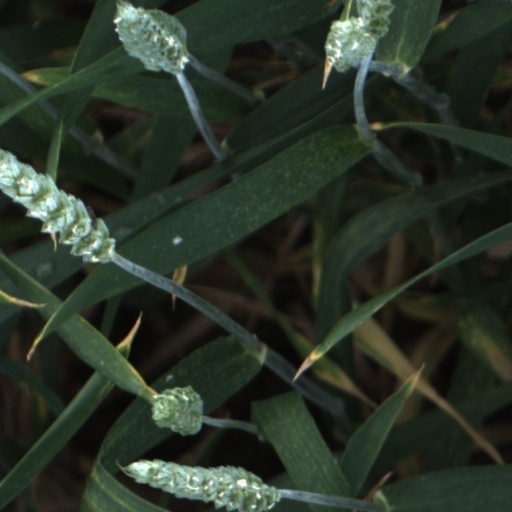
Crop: wheat